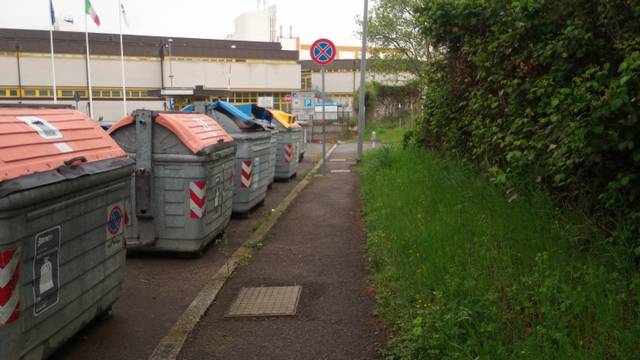
Region: Italy
Coordinates: 44.521, 11.338